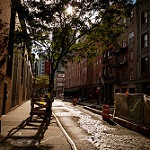
Scene: Outdoor